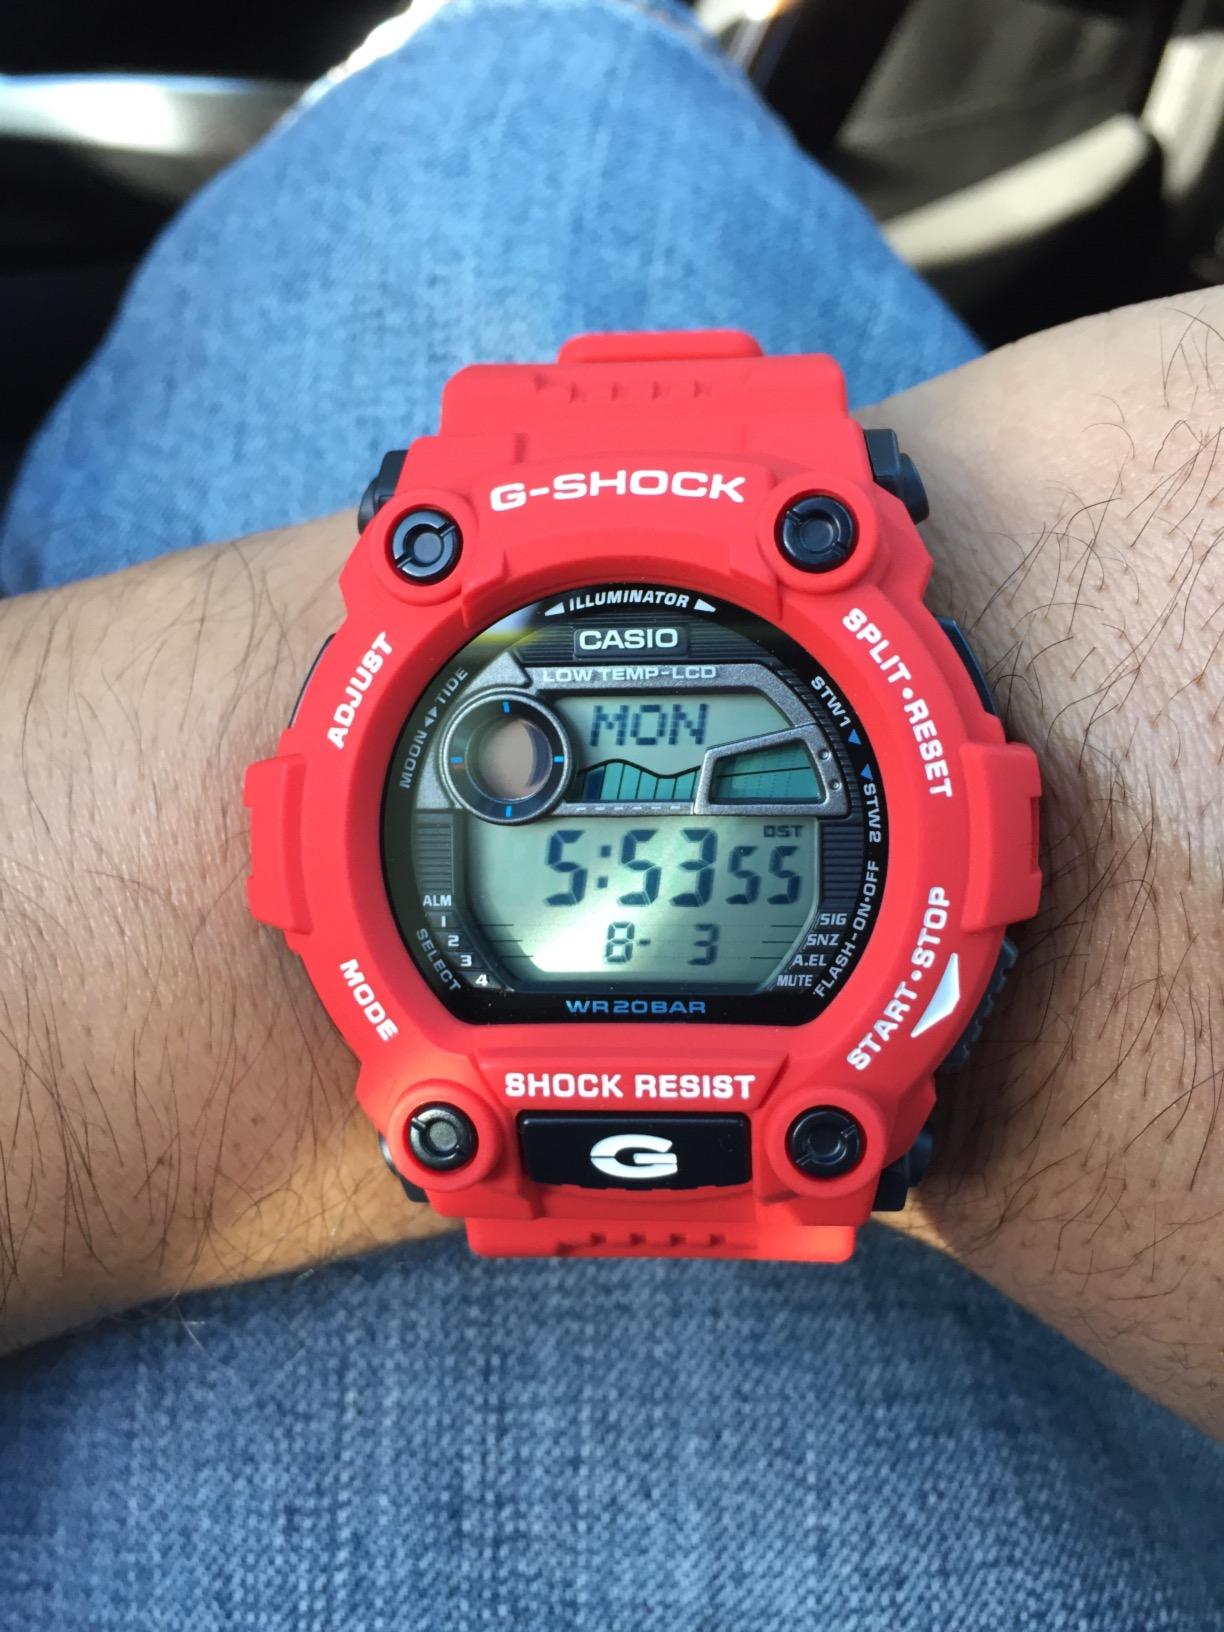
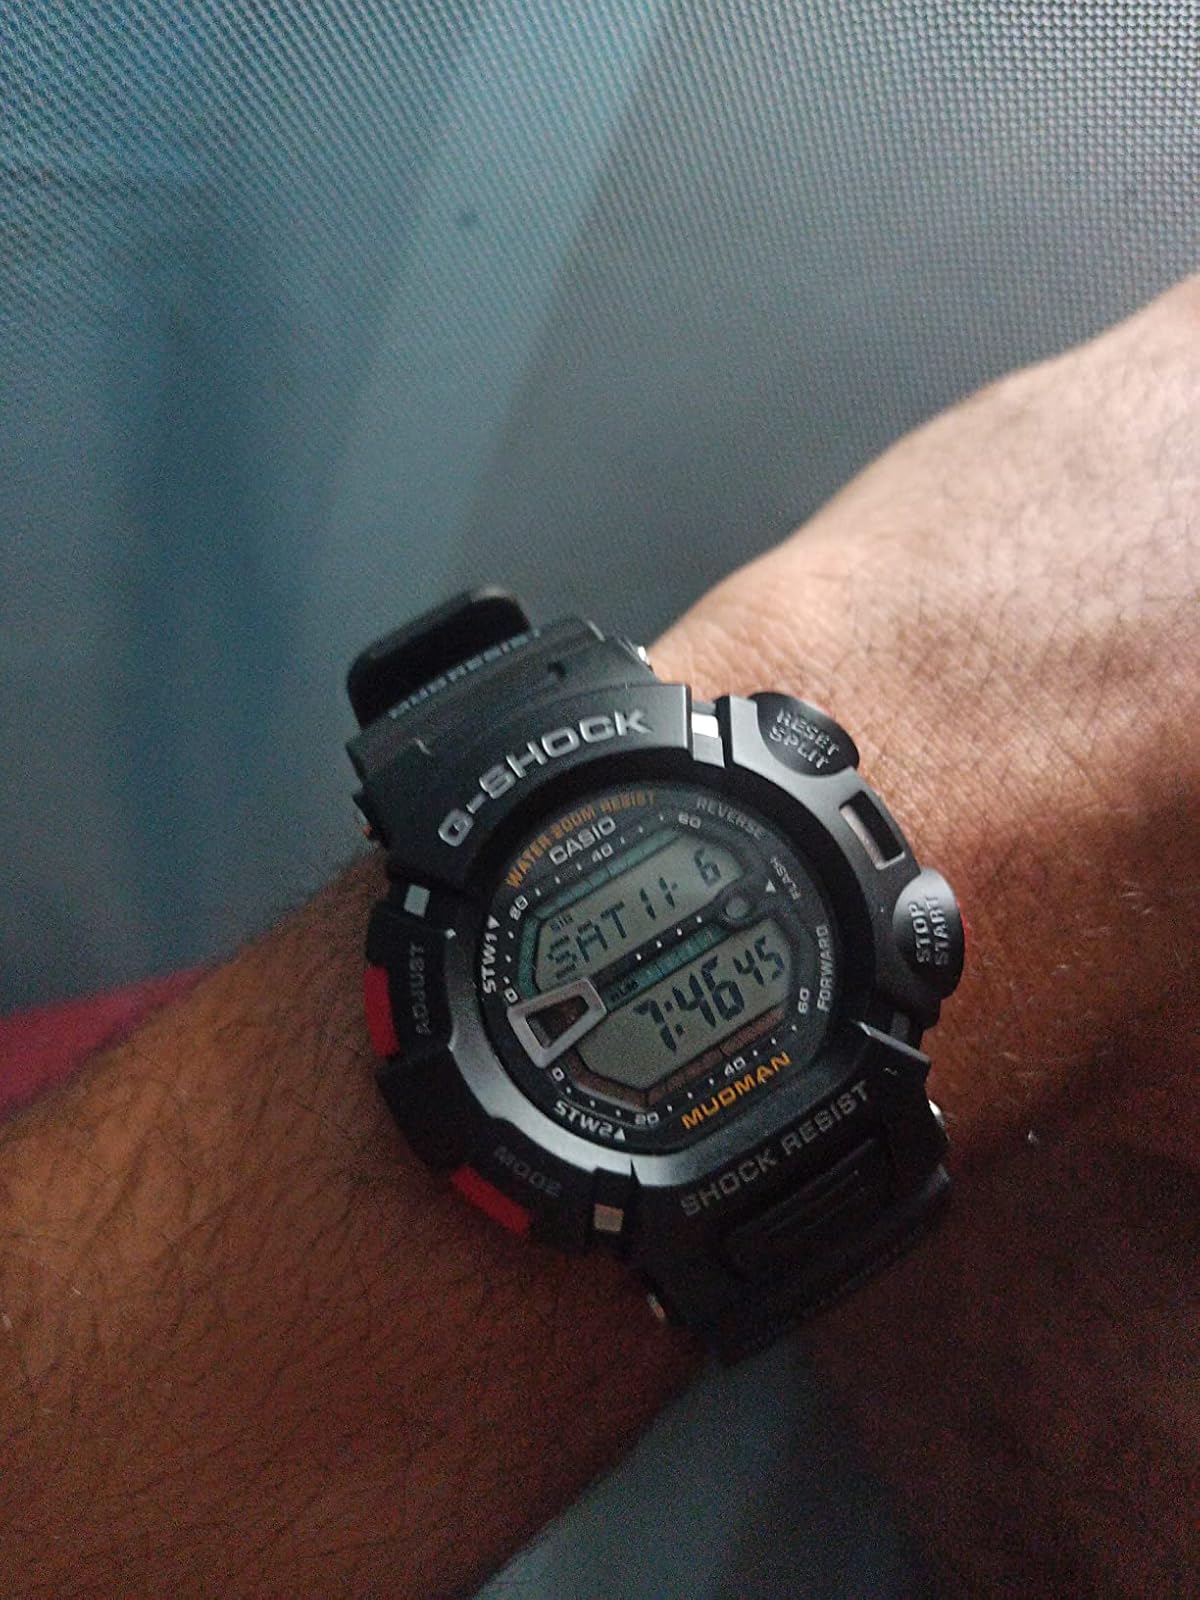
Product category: accessories_watch
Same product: no